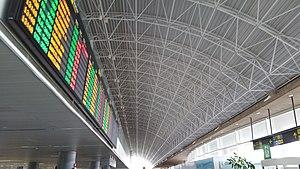
Hall avec panneau d affichage des départs
L'Aéroport de Fuerteventura également connu sous le nom de El Matorral est un aéroport espagnol desservant l'île de Fuerteventura dans l'Archipel et la Communauté autonome des Îles Canaries, dans l'Océan Atlantique.